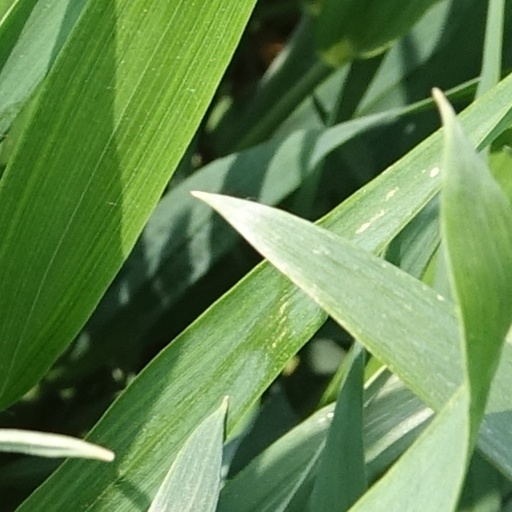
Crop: wheat